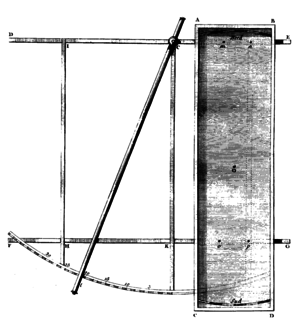
Boussole de déclinaison de Le Monnier.
Une boussole de déclinaison était un instrument mécanique de géodésie permettant de mesurer la déclinaison magnétique en un lieu.